Patgram Upazila

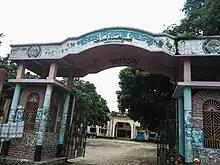
Patgram Municipality Council building

During Operation Searchlight, Bengali wing companies of the East Pakistan Rifles were posted at Patgram. Throughout the Bangladesh Liberation War of 1971, Patgram was a liberated area throughout the war and did not suffer any tragedies. Patgram was initially divided between junior commissioned officers of the East Pakistan Rifles and later taken hold by Captain Matiur Rahman. It came under Sector No. 6 led by Khademul Bashar and the Burimari area of Patgram served as the sector headquarters. Due to its peaceful environment, interim president Syed Nazrul Islam and prime minister Tajuddin Ahmad visited Patgram numerous times. Ahmad organised a public meeting in Patgram which was presided by Abid Ali and attended by the likes of Anwarul Islam Nazu.